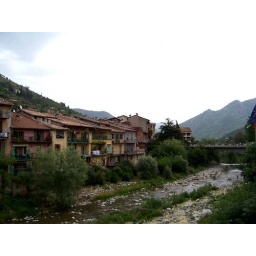
Medieval Residential buildings along the river in Sospel, France.